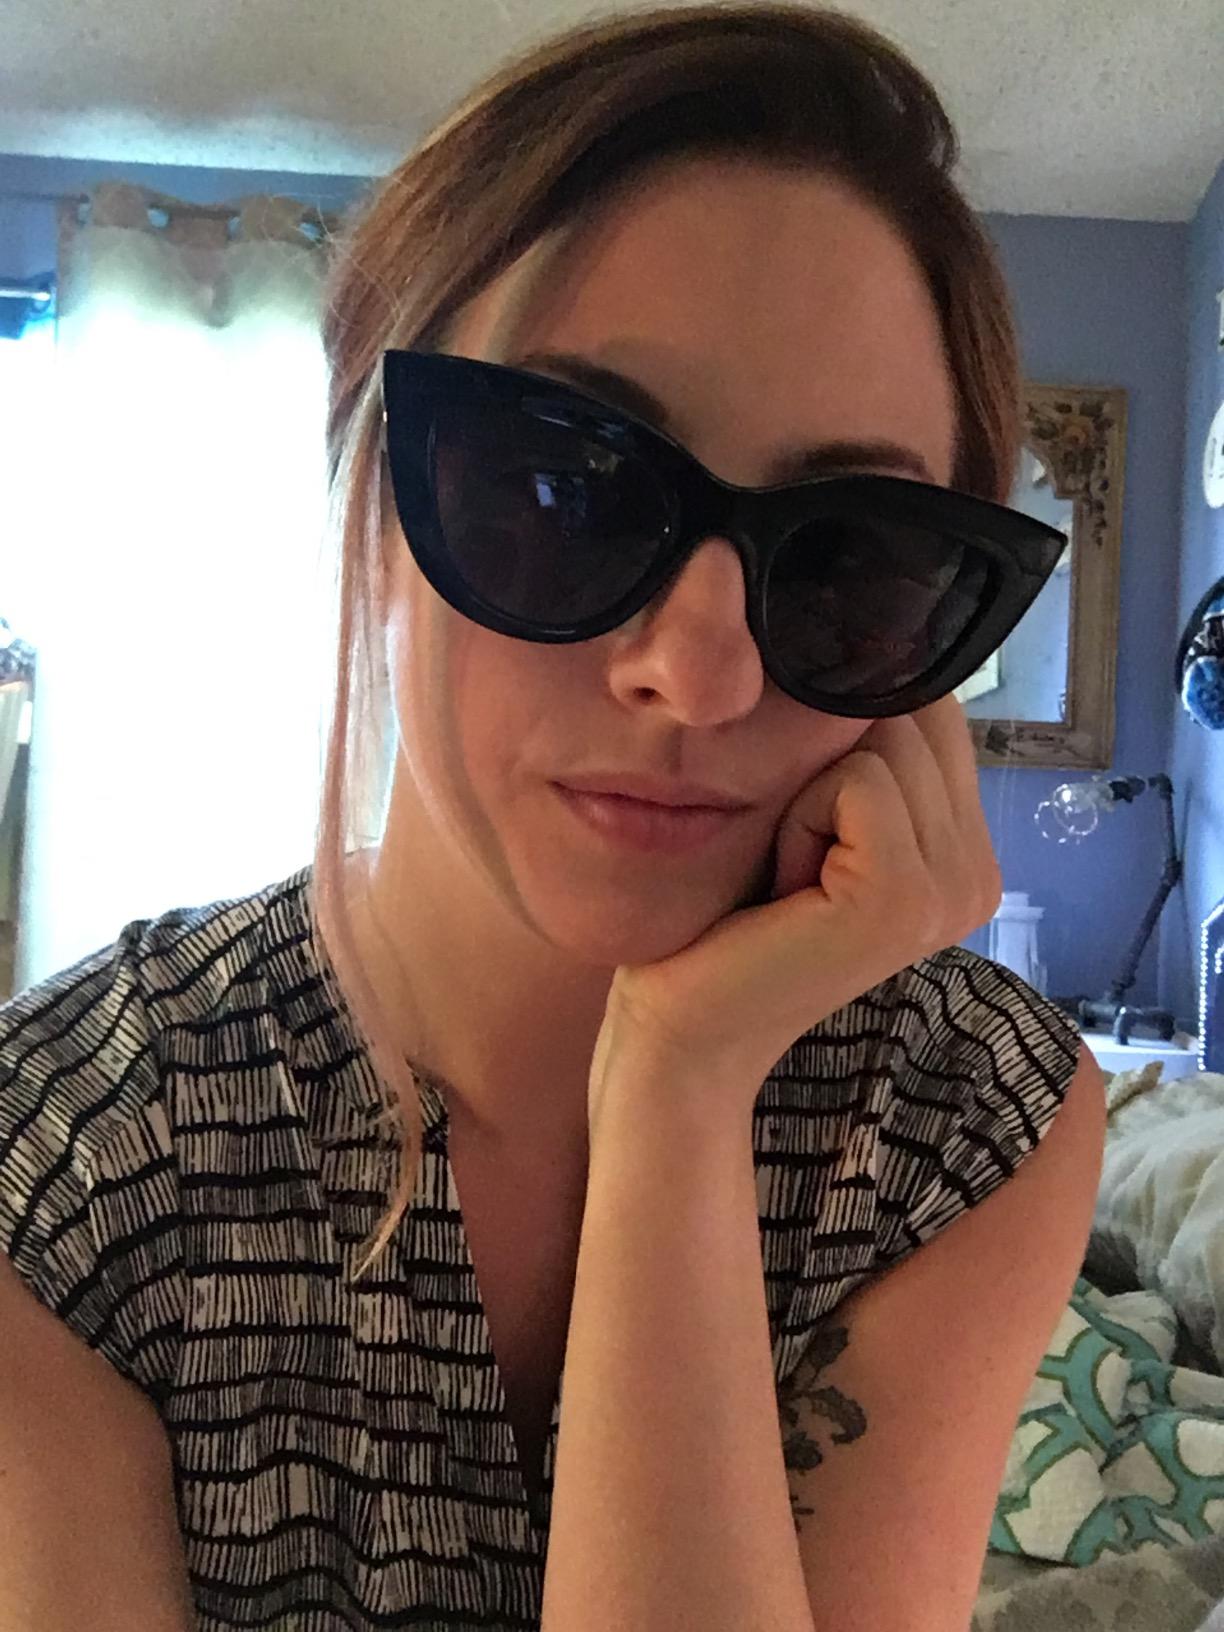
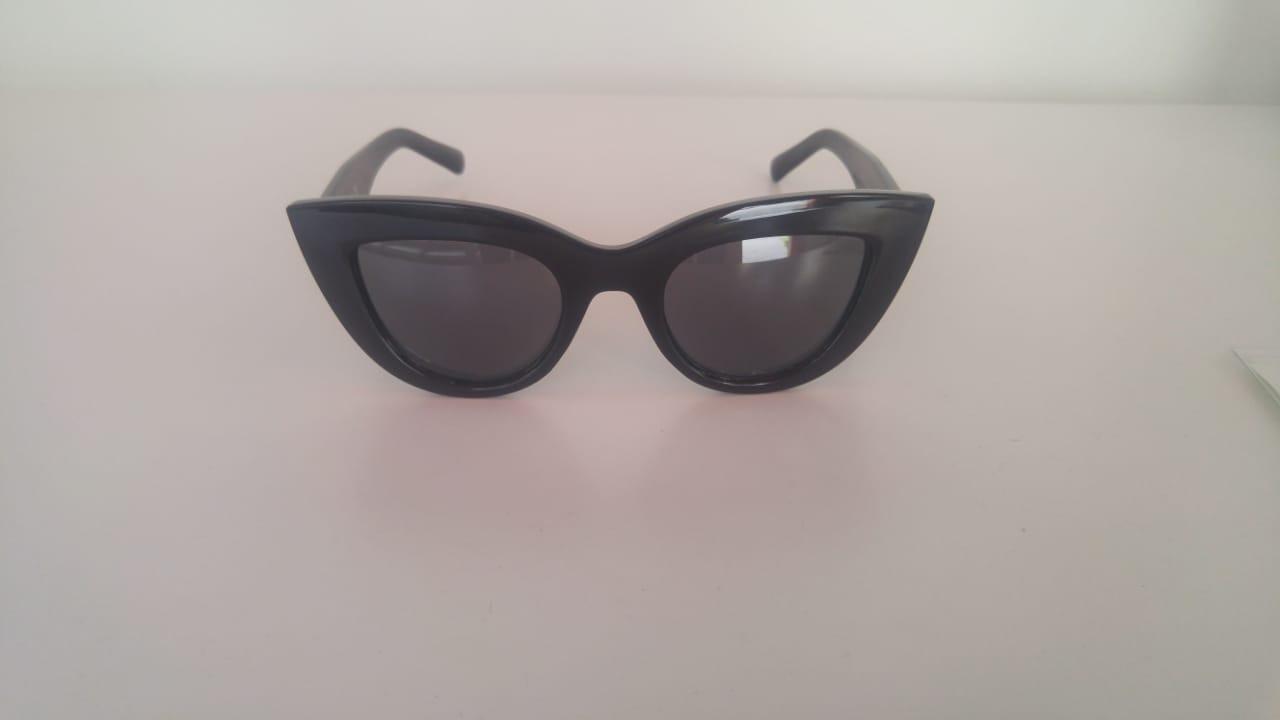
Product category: accessories_sunglasses
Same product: yes